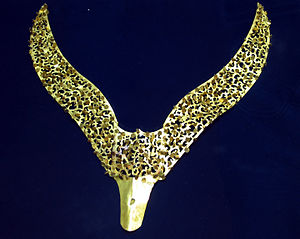
Silla (koreansk stat) / Historie / Magtforskydninger
Gulddiadem fra tidlig Silla.
Silla var et af de tre kongeriger i Korea, og en af verdens længste vedvarende dynastier. Selv om det blev grundlagt af kong Park Hyeokgeose, blev dynastiet regeret af Gyeongju Kim klan i det fleste af sin 992-årige historie. Det begyndte som et høvdingedømme i Samhan-forbundet, på et tidspunkt allieret med Kina, men Silla erobrede til sidst de to andre riger, Baekje i 660 og Goguryeo i 668. Derefter omfattede det Forenede Silla eller Sene Silla, som det ofte kaldes, det meste af den koreanske halvø, mens den nordlige del genopstod som Balhae, en efterfølger-stat til Goguryeo. Efter næsten 1000 års styre blev Silla opsplittet i de senere tre kongedømmer, Silla, Hubaekje, og Taebong, mens magten overgik til dets efterfølgerdynasti Goryeo i 935.